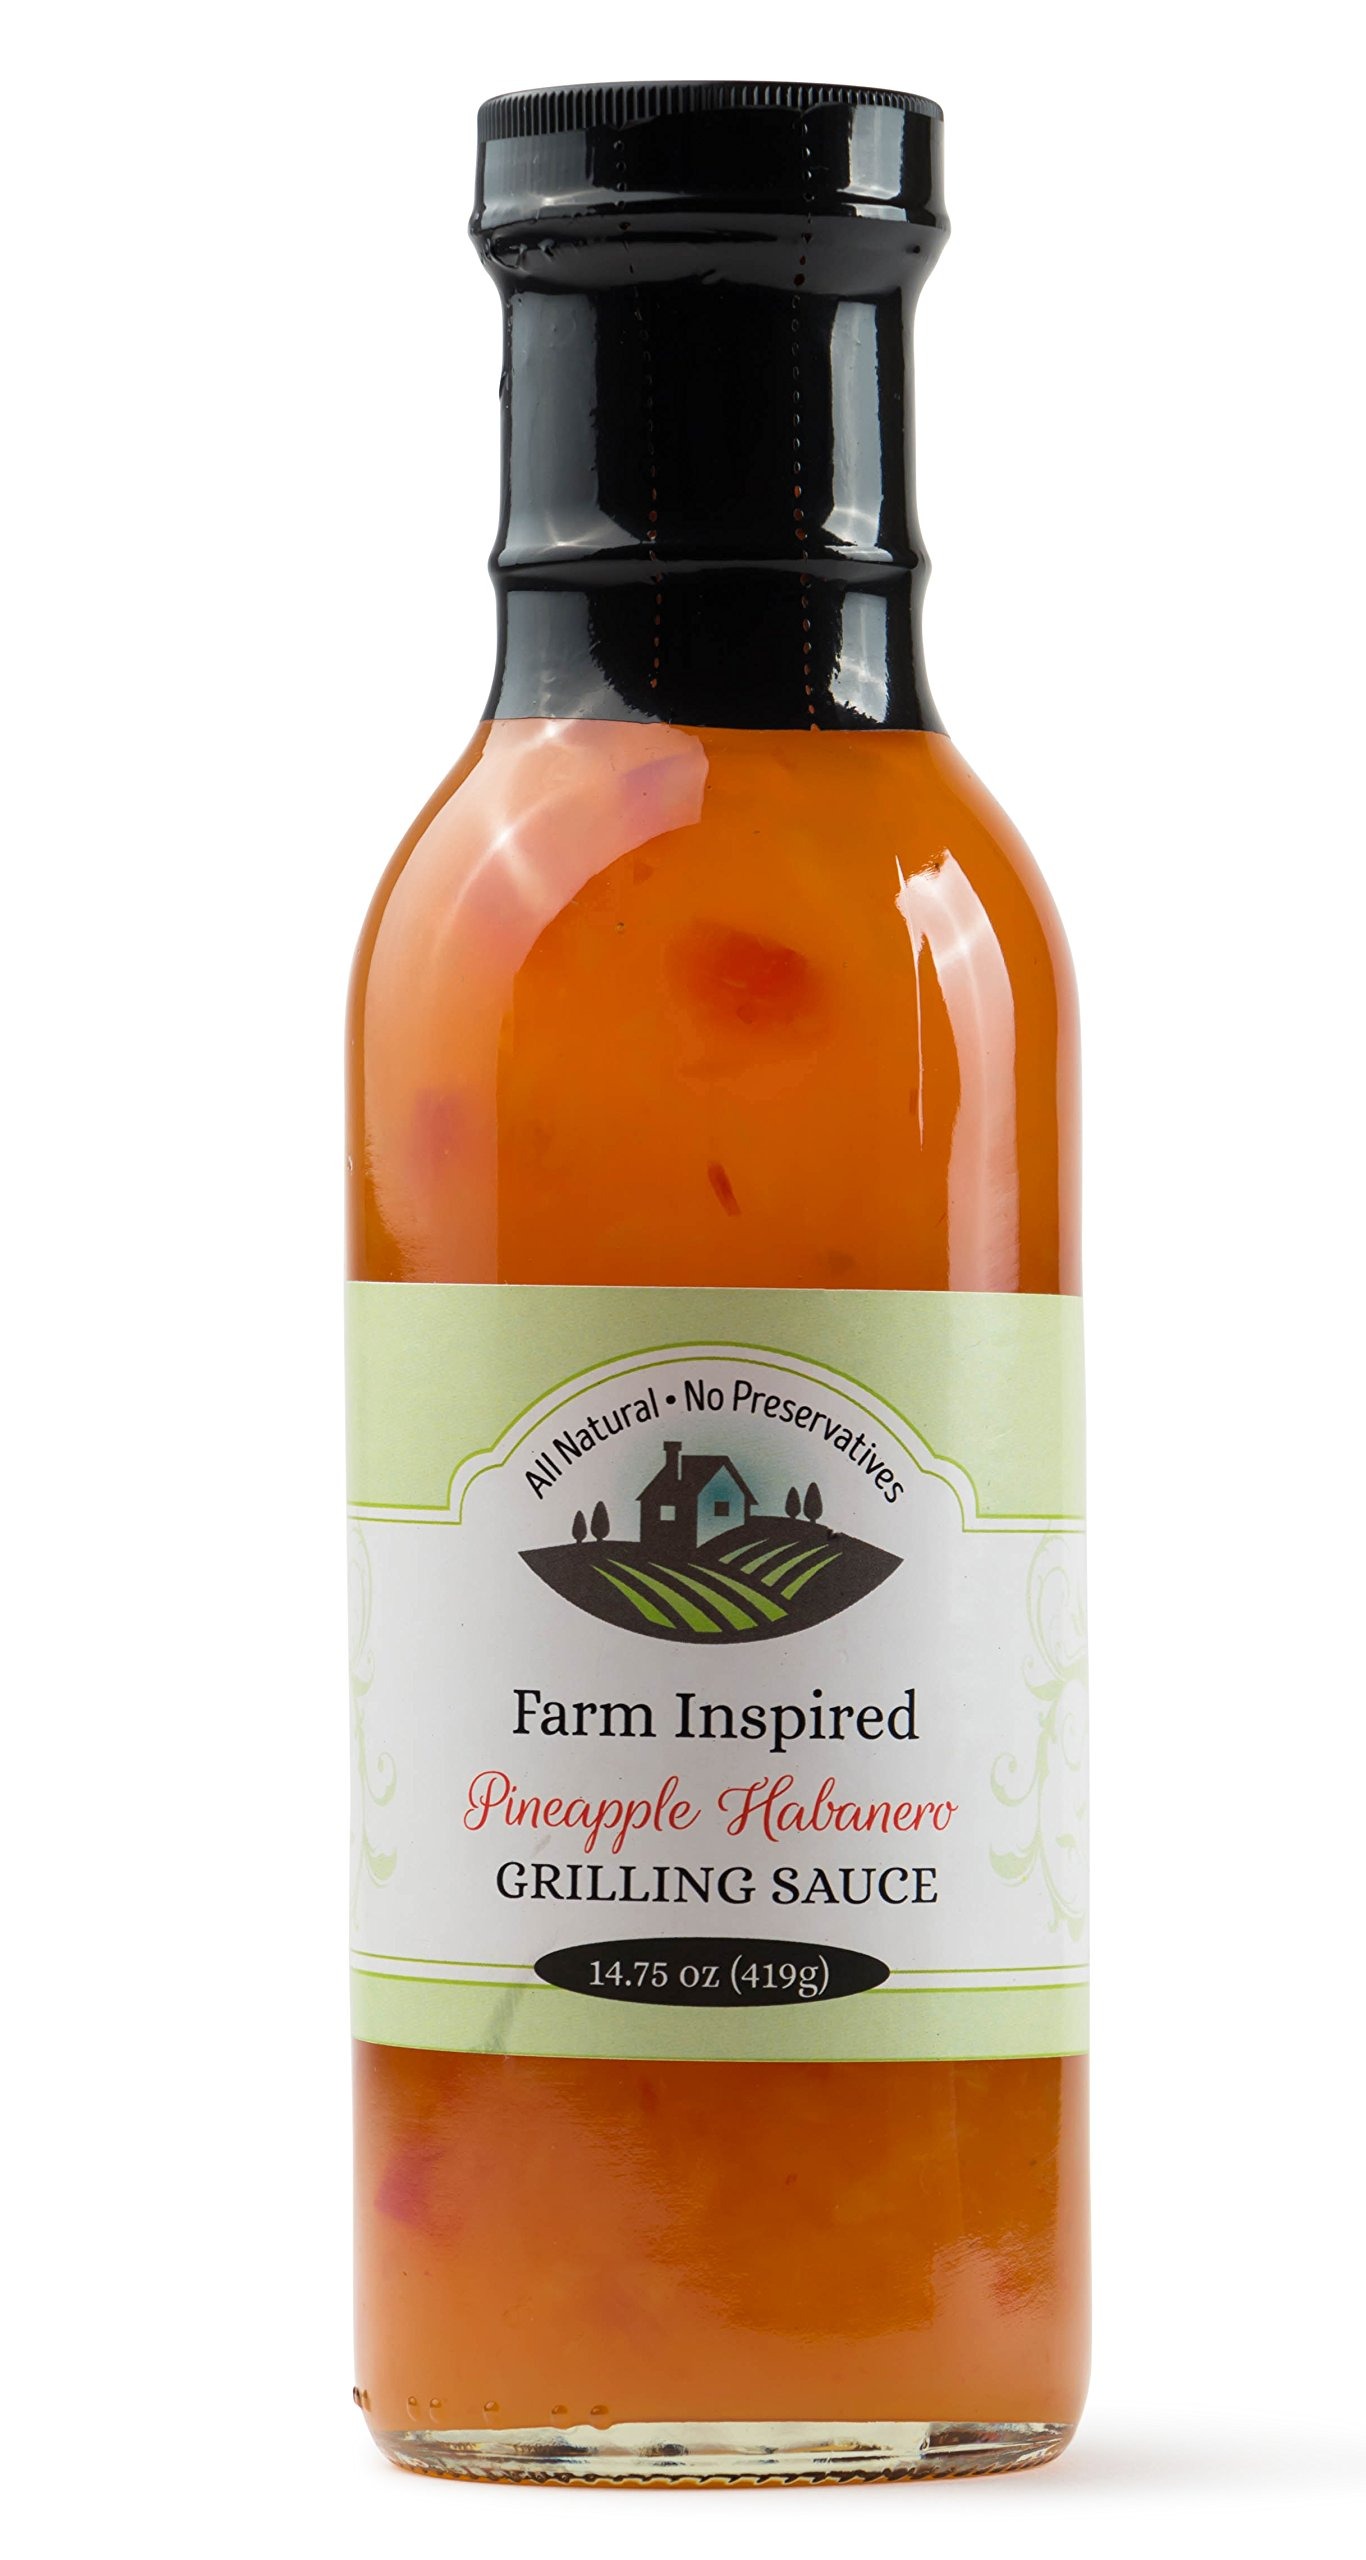
Item Name: Farm Inspired Pineapple Habanero Small Batch Sauces 14.75 Ounces
Bullet Point 1: Turn your ordinary dinner into something extraordinary with these sauces. They will transform everyday recepies into new family favorites!
Bullet Point 2: All Natural No Preservatives
Bullet Point 3: No High fructose corn syrup Non GMO
Bullet Point 4: Gluten Free
Product Description: Pineapple Habanero Ingedients: Sugar, Pineapple, Cider, Vinegar, Mango Puree, Red Peppers, Water, Habanero Mash, Onion Powder. <br><br> Blackberry Chipotle Ingredients: Blackberries, Sugar, Vinegar, Chipotle Mash, Water, Pectin
Value: 14.75
Unit: Ounce

Price: 10.99